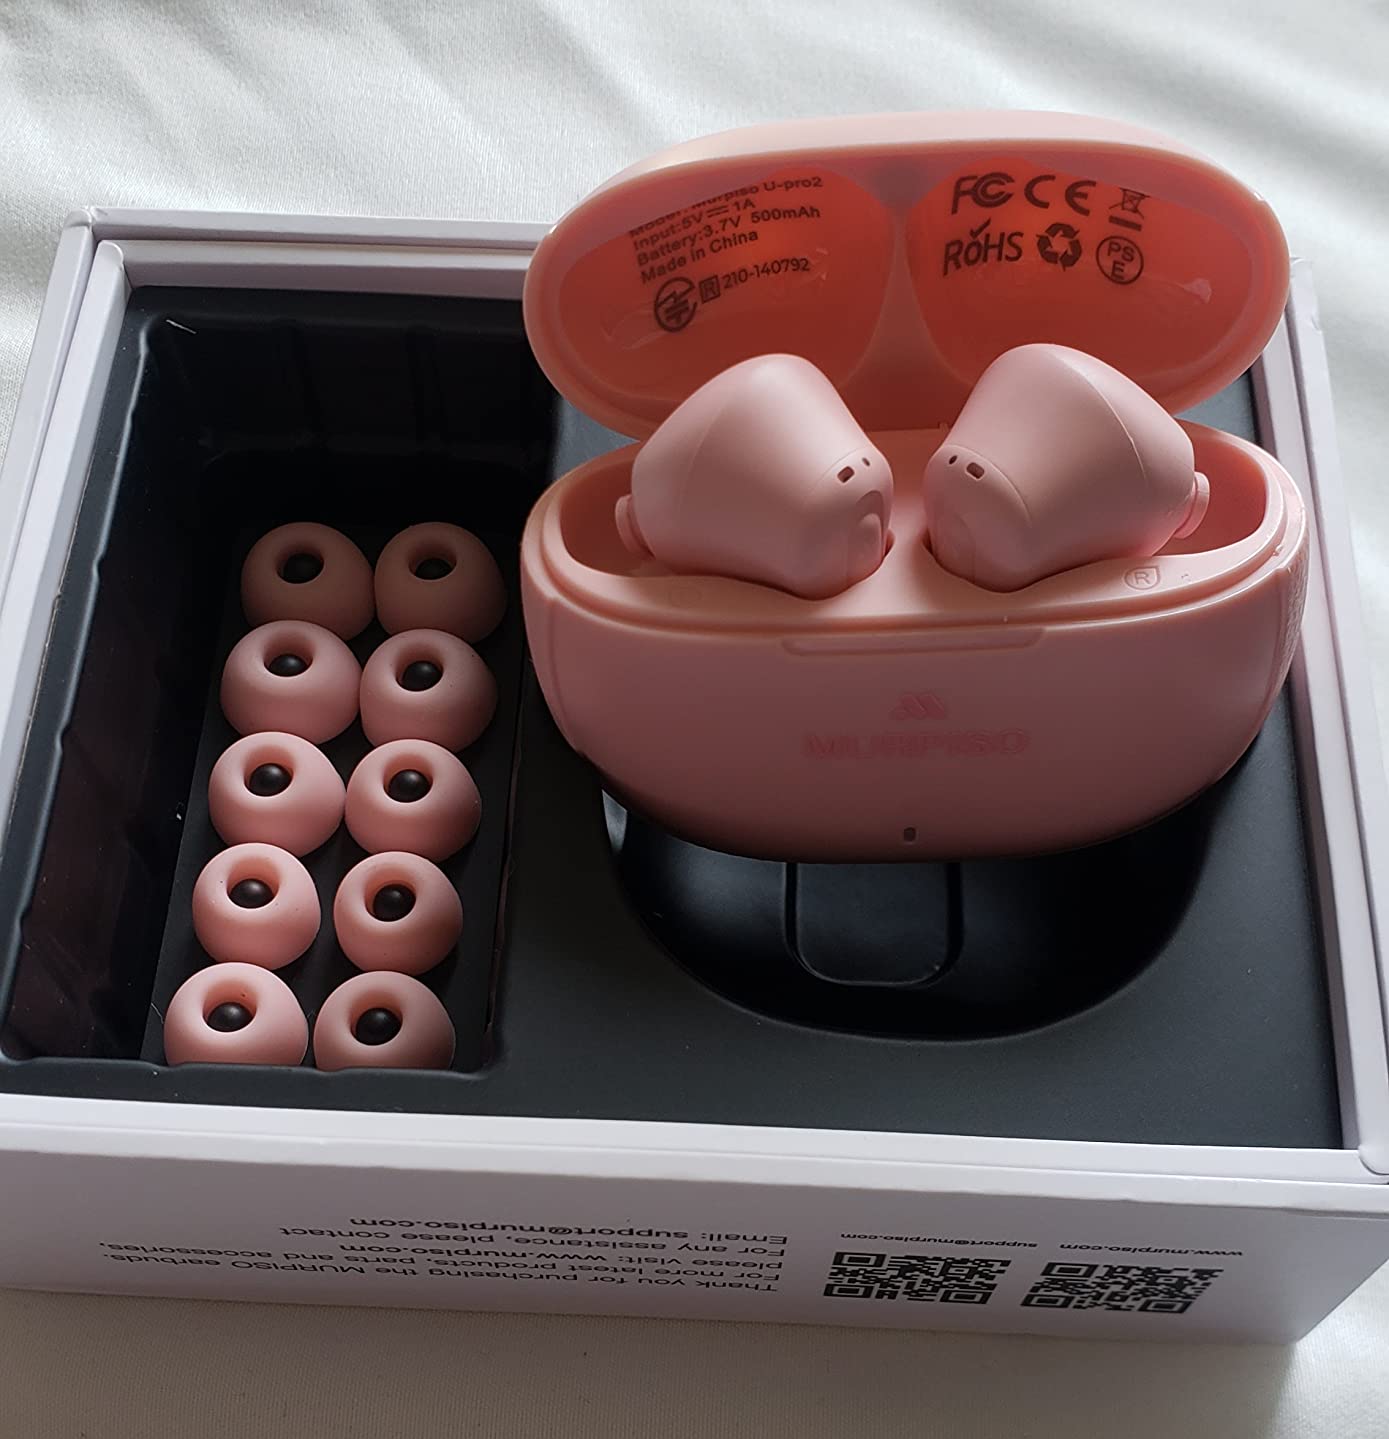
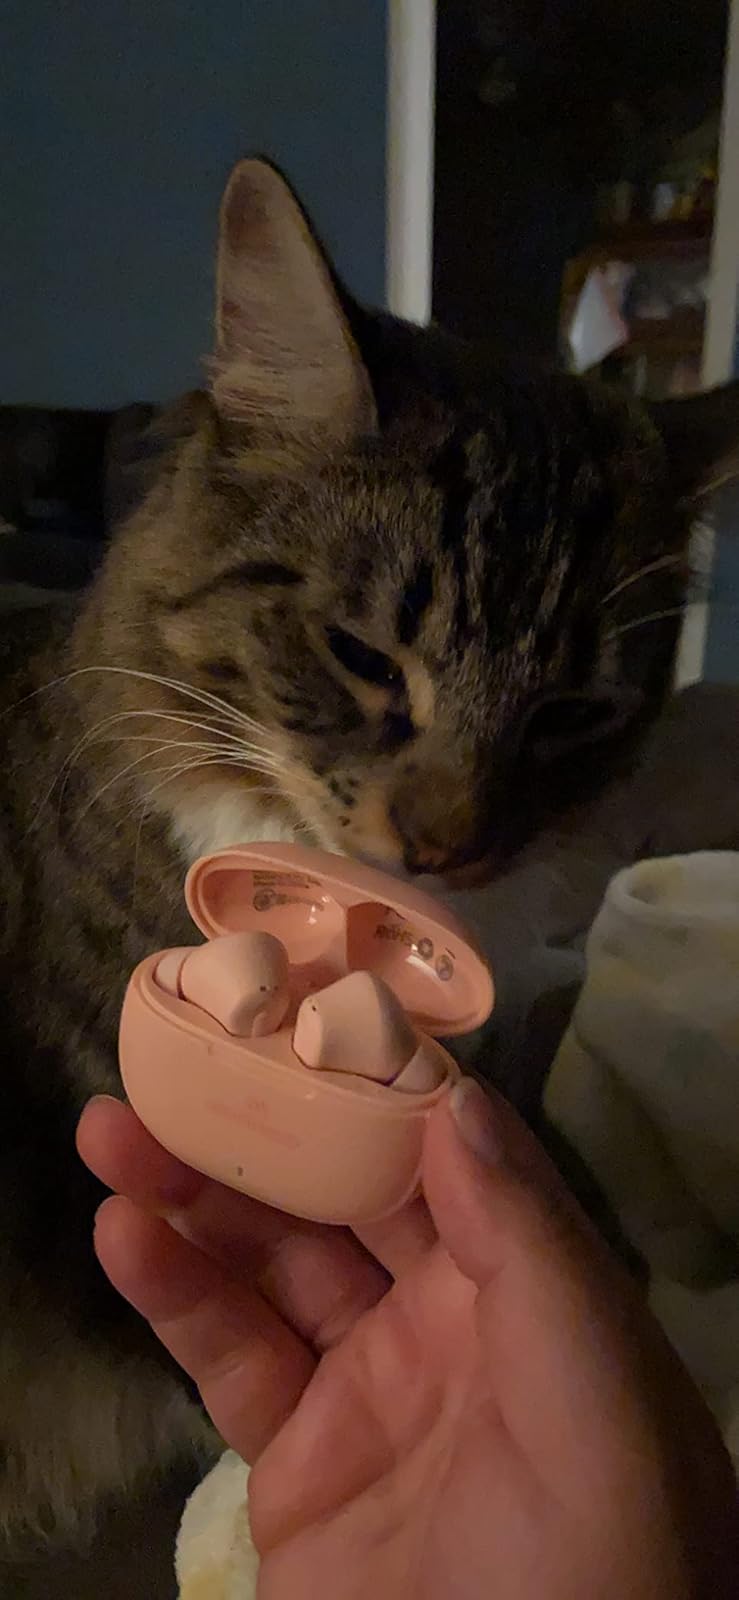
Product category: earbuds
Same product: yes